Luis Amarilla

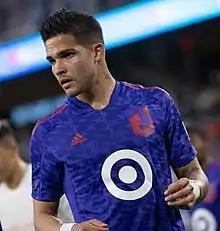
Amarilla with Minnesota United in 2022

Luis Antonio Amarilla Lencina (born 25 August 1995) is a Paraguayan professional footballer who plays as a striker for Paraguayan Primera División club Cerro Porteño.